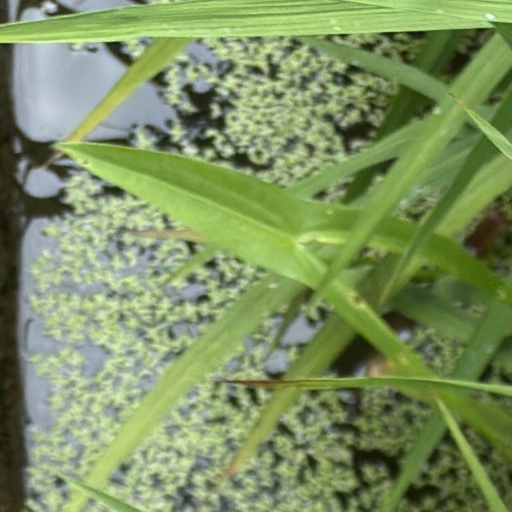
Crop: rice